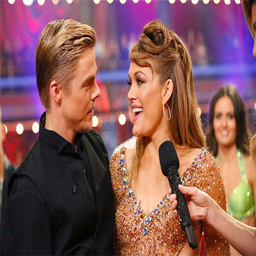
actor and dancer talk to actor during the season finale .